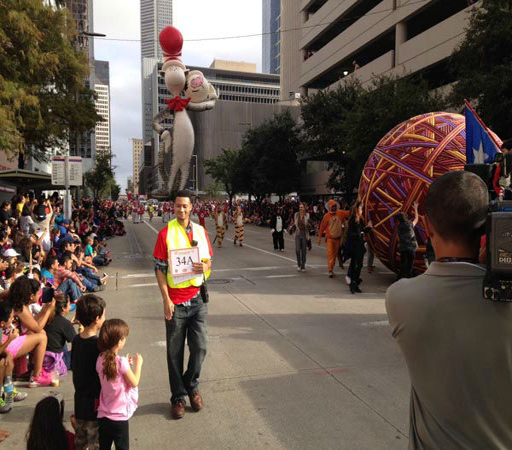
the 66th event rolls through filming location today .